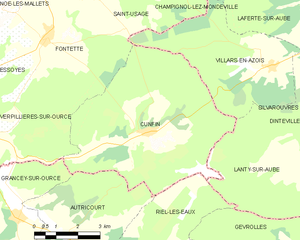
Carte des communes françaises: Cunfin